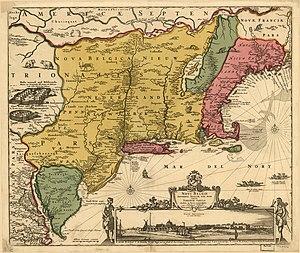
Les Amérindiens Almouchiquois sont un ensemble de tribus algonquines habitant avant la colonisation le long de la baie du Massachusetts entre les fleuves Pentagouët et Nassau au sud des Souriquois. Leur territoire, appelé Almouchicosen par les colons de Nouvelle-Néerlande, deviendra au XVIIᵉ siècle la Nouvelle-Angleterre.
Les Iroquois, connus aussi par l'expression Cinq-Nations ou Cinq Cantons, comprennent effectivement cinq et puis plus tard six nations amérindiennes de langues iroquoiennes, vivant historiquement dans le nord de l'État de New York aux États-Unis, au sud du lac Ontario et du fleuve Saint-Laurent.
Une définition de l'histoire de la construction, qui la distingue de l'histoire de l'architecture, pourrait nous être donnée par Vitruve : elle s'attache à décrire les matériaux que fournit la nature et l'usage qu'on en fait. Il n'y est pas question de l'origine de l'architecture, mais bien de celle des bâtiments, ainsi que de la manière dont on est parvenu à donner à l'art de bâtir les développements et le degré de perfection où nous le voyons aujourd'hui. Le champ de l'histoire de la construction s'est constitué dans certains pays comme un domaine d'étude universitaire à part entière.
Block Island est une île côtière du nord-est des États-Unis, 13 km au large l'État de Rhode Island dont elle fait partie. Elle est séparée du continent par le Block Island Sound. L'île a une superficie de 25,211 km² pour une population de 1 010 habitants. Environ 20 % de l'île est en réserve naturelle. La seule ville de l'île est New Shoreham.
La Nouvelle-Néerlande, les Nouveau Païs-Bas ou la Nouvelle-Hollande, sans distinction avec les autres régions du même nom ailleurs dans le monde, est une colonie néerlandaise de l'Amérique du Nord comprise entre les colonies britanniques de Virginie et de la Nouvelle-Angleterre. Avec l'établissement d'une colonie des Provinces-Unies à caractère résolument néerlandais, en compétition avec les deux foyers de colonisation anglais et français, la Nouvelle-Néerlande se bornait à ses trois axes : la Noortrivier, la Zuidtrivier et la Varsche Rivier, respectivement les fleuves Hudson, Delaware et Connecticut. En 1626, Pierre Minuit fonde La Nouvelle-Amsterdam sur l'île de Manhattan sous la tutelle de la Compagnie néerlandaise des Indes occidentales.
Cet article développe l'histoire du New Jersey, l'un des États des États-Unis.
Les établissements et fortifications de la Nouvelle-Néerlande désignent l'ensemble des villes et fortifications de cette colonie des Provinces-Unies du XVIIᵉ siècle établie sur la côte Est de l'Amérique du Nord. Les territoires réclamés étaient ceux de la péninsule de Delmarva jusqu'au sud du cap Cod. Les régions ou les établissements qui en firent partie font aujourd'hui partie des États Mid-Atlantic de New York, du New Jersey, du Delaware, du Connecticut, et de Pennsylvanie. Sa capitale, la Nouvelle-Amsterdam, se trouvait à la pointe sud de l'île de Manhattan dans l'Upper New York Bay.
La rivière Richelieu est une rivière prenant sa source du lac Champlain, coulant vers le nord et se déversant dans le fleuve Saint-Laurent. Autrefois appelée la « rivière des Iroquois » puis « rivière Chambly », elle est le principal cours d'eau de la région administrative de la Montérégie, au Québec.
Le traité de la Grande Paix de Montréal est un traité de paix signé à Montréal le 4 août 1701 par le Sieur de Callière, gouverneur de la Nouvelle-France, et par 39 nations amérindiennes issues principalement de l'Iroquoisie et de la région des Grands Lacs. Négocié durant quatre ans, ce traité met fin aux guerres intermittentes du XVIIᵉ siècle et marque un tournant dans les relations franco-amérindiennes.
Le lac Champlain est un grand lac qui se trouve à cheval entre les États-Unis et le Canada. Son étendue se situe essentiellement sur le territoire des États-Unis d'Amérique, formant la sixième plus grande étendue d'eau du pays.